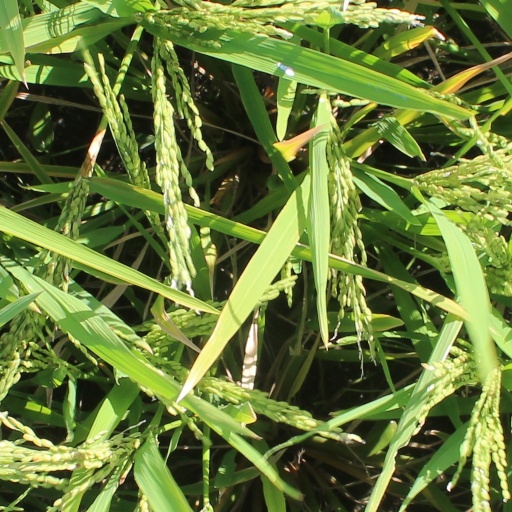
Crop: rice